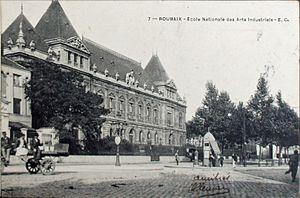
Carte postale envoyée le 10 octobre 1906 représentant Roubaix et l'École Nationale des Arts Industriels.
L'École nationale supérieure des arts et industries textiles est l'une des 205 écoles d'ingénieurs françaises accréditées au 1ᵉʳ septembre 2019 à délivrer un diplôme d'ingénieur.